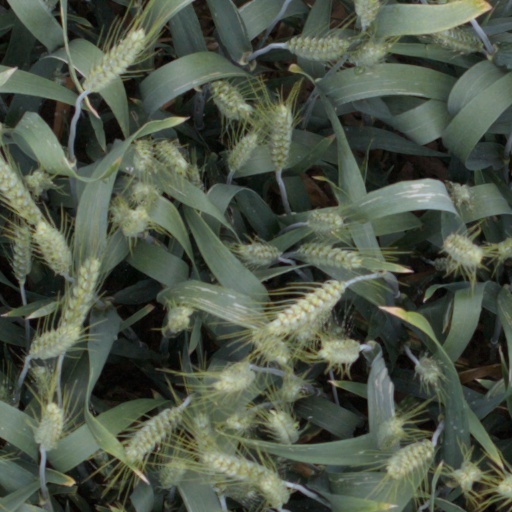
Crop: wheat